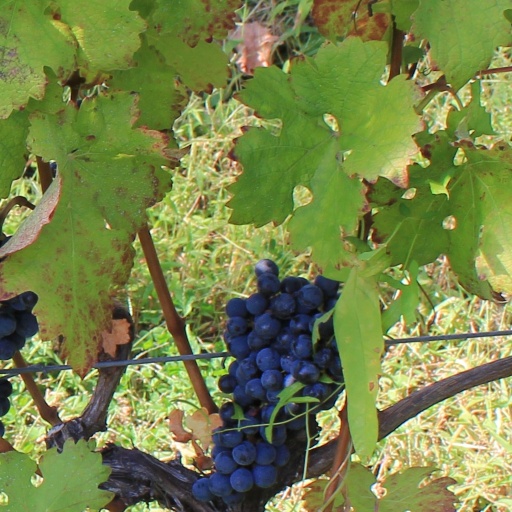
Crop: grape